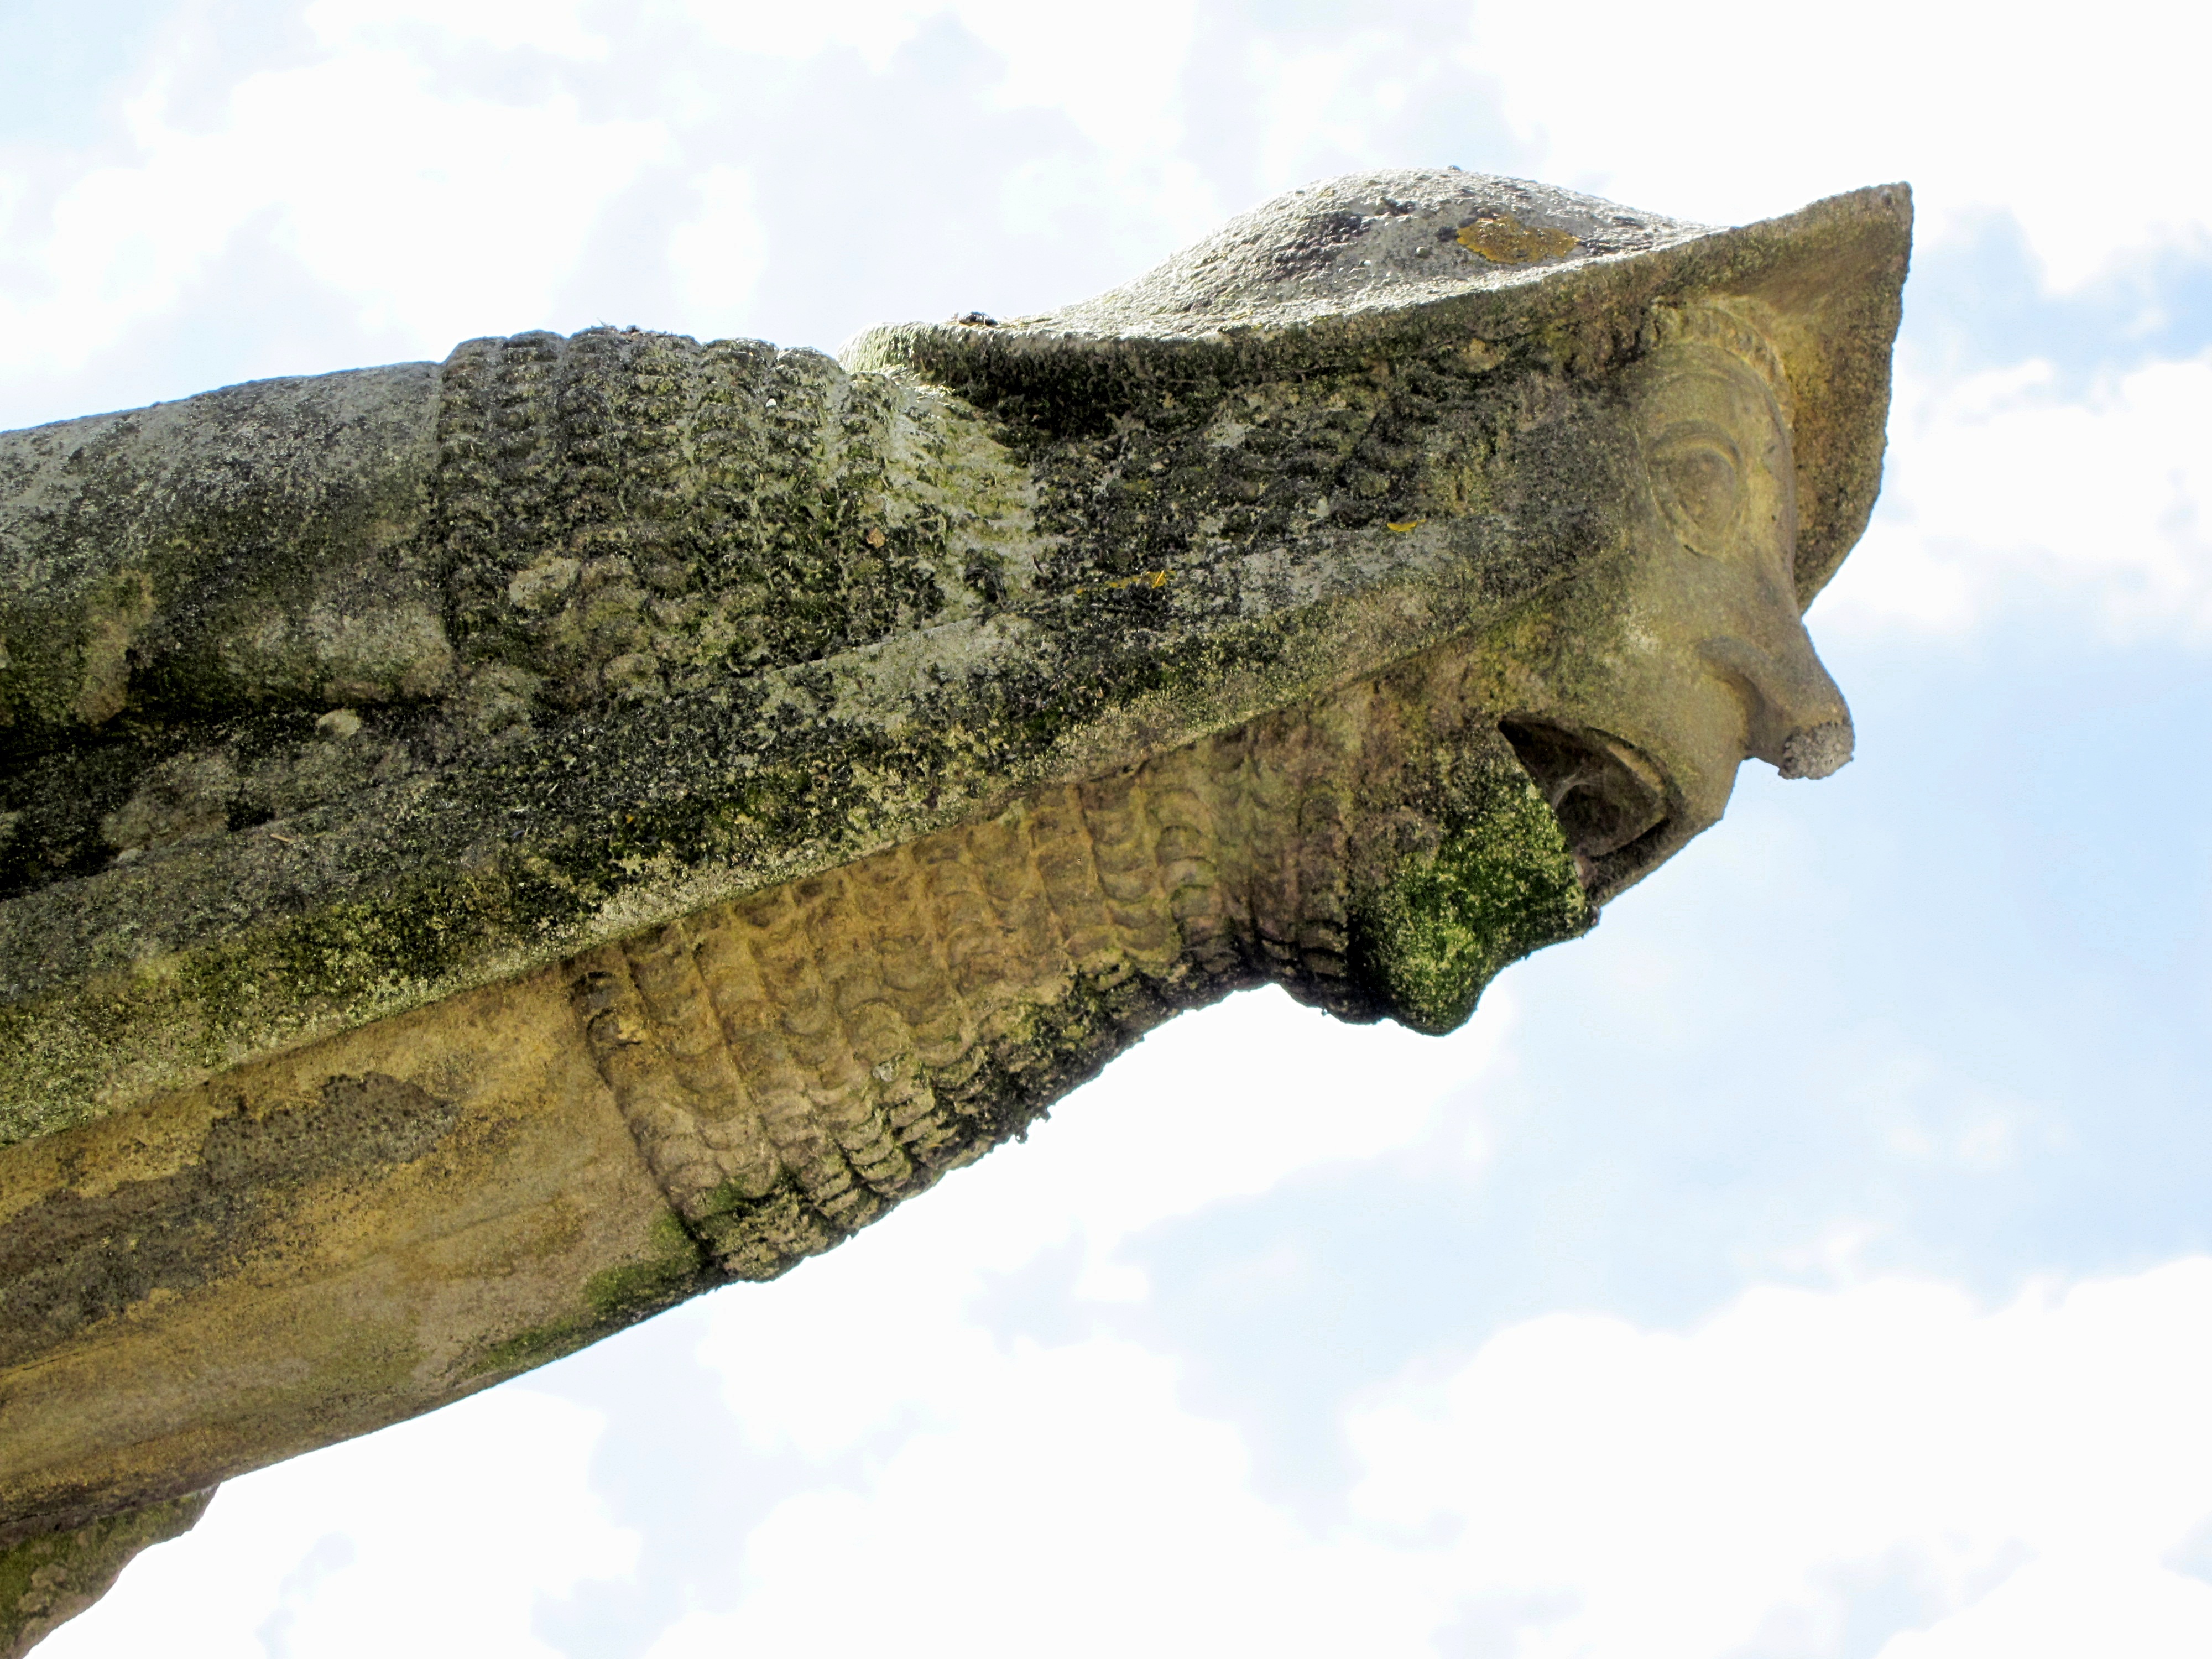
tree, rock, formation, cliff, france, landmark, terrain, gothic, gargoyle, medieval, french, geology, tours, ancient history, indre et loire, st gatien cathedral